Jacob van Heemskerck

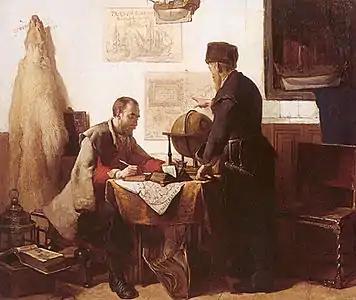
Willem Barentsz and Jacob van Heemskerck charting their route

Heemskerck's early fame arose from an attempt to discover an Arctic passage from Europe to China. Two vessels sailed from Amsterdam on 10 May 1596, under the command of Heemskerck and Jan Rijp. Willem Barentsz accompanied Heemskerck as pilot, and Gerrit de Veer, the historian of the voyage, was on board as mate.